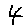
Label: 4